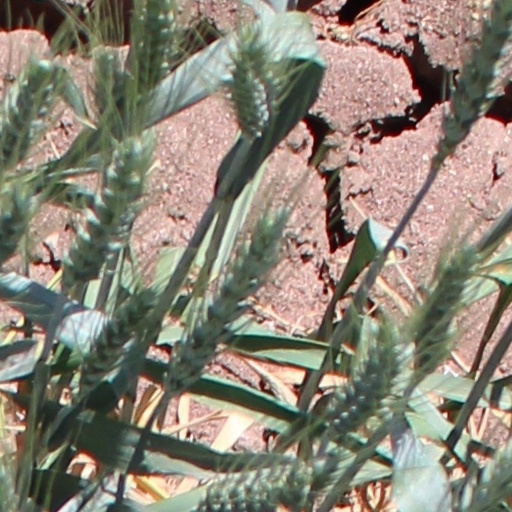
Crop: wheat